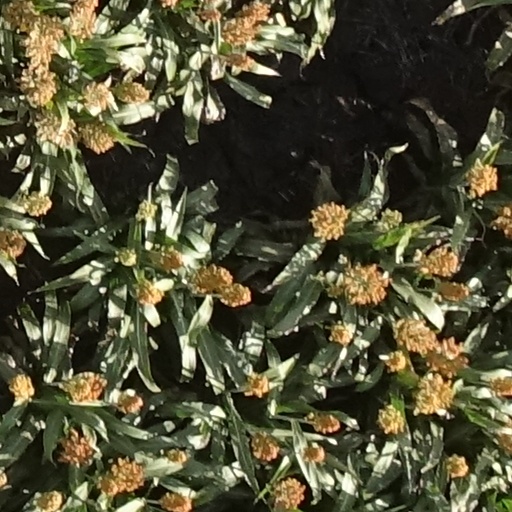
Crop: sorghum